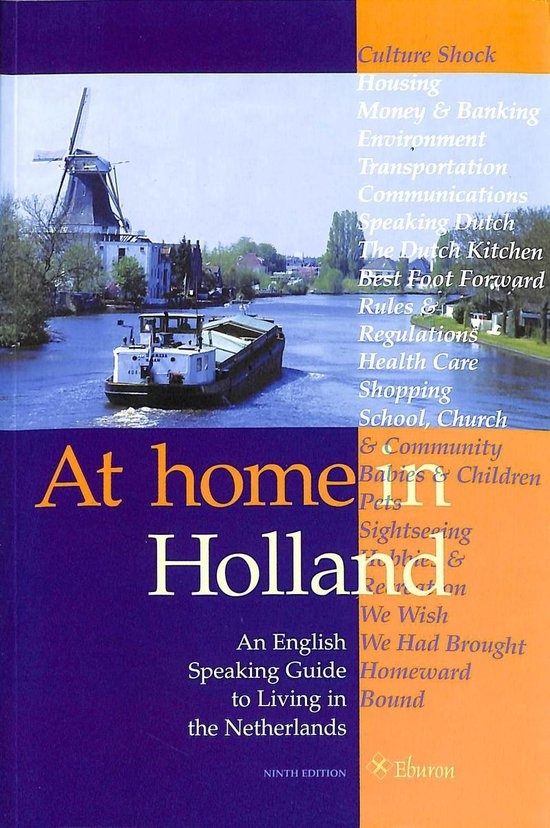
At Home In Holland
Titel: At Home In Holland Schrijver: Koene Bindingswijze: Paperback EAN: 9789051668636 Conditie: Goed Let op: Hieronder staat een algemene beschrijving van hoe wij onze conditietypes classificeren. Als u een nauwkeuriger beeld wilt of specifieke vragen heeft, stuur ons dan een bericht en we kijken het graag voor u na. Conditie-omschrijvingen: - Als Nieuw: Nauwelijks gebruikssporen, bijna als nieuw. - Goed: Kan lichte gebruikssporen vertonen, zoals wat verkleuring of een naam op de schutbladen, maar doorgaans geen onderstrepingen of aantekeningen in de tekst. - Redelijk: Boek in redelijke staat. Kan gebruikssporen vertonen, zoals verkleuring, leesvouwen in de rug, onderstrepingen, aantekeningen, lichte vervuiling aan de randen, ezelsoren of een kromme rug. - Nieuw: Boek is nieuw. Beschrijving: First published in 1963, At home in Holland is the indispensable guide to'setting-in' in the Netherlands.
Brand: De Boeken van Wouter
Category: Hardware > Building Consumables > Masonry Consumables > Cement, Mortar & Concrete Mixes > Surkhi Mortar